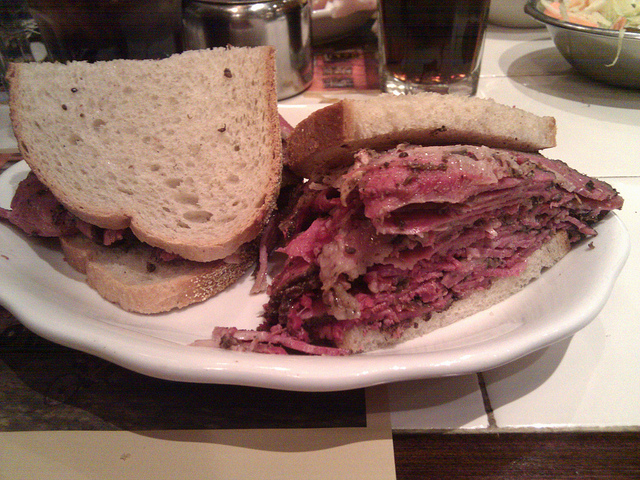
user: Given an image and a question. Answer the question in a short answer. Question: What are the ingredients are used for preparing the dish shown in this photo? Short Answer:
assistant: bread and meat